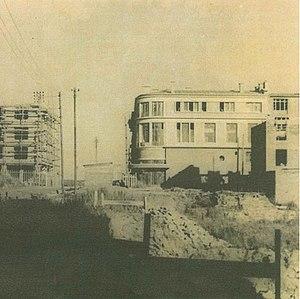
Le Comoedia en 1949
Le Comœdia est une galerie d'art, qui propose la vente, de sculptures et de peintures d'art contemporain, située à Brest, dans le Finistère.